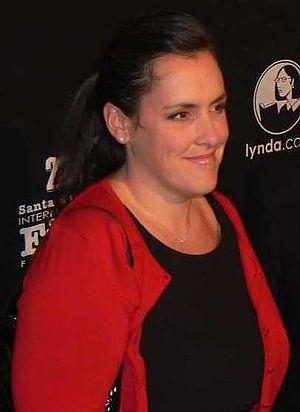
Emma Thomas, née à Londres en Angleterre le 31 juillet 1968, est une productrice de film britannique.